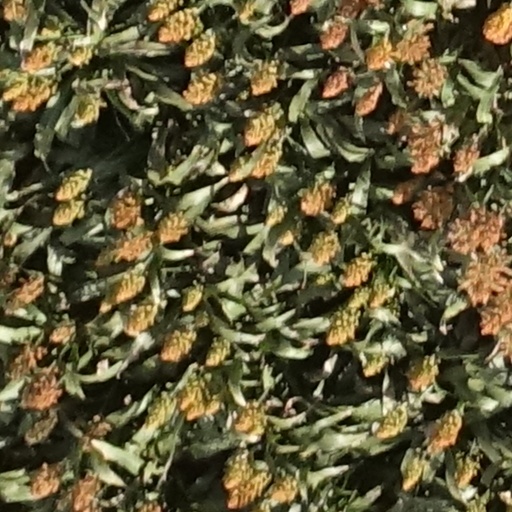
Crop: sorghum